Renault PN

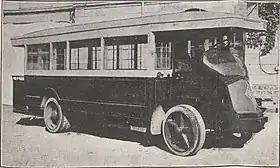
A Renault PN

The Renault PN is a bus produced from 1926 until 1930 by the French manufacturer Renault for the Paris service. A variant for suburban transport was called "Renault PY".